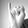
ASL letter: I